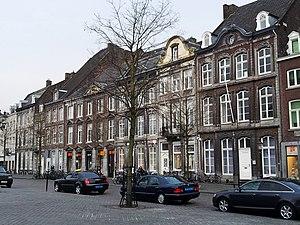
Le Markt, le « marché » en néerlandais ; en maastrichtois Merret, est une place du centre-ville de Maastricht.